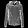
Label: Coat